Crucifix

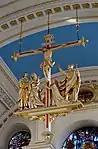
The Anglican Communion also uses the crucifix; this one is in the church of St Mary-le-Bow in London

Western crucifixes may show Christ dead or alive, the presence of the spear wound in his ribs traditionally indicating that he is dead. In either case his face very often shows his suffering. In the Eastern Orthodox tradition he has normally been shown as dead since around the end of the period of Byzantine Iconoclasm. Eastern crucifixes have Jesus' two feet nailed side by side, rather than crossed one above the other, as Western crucifixes have shown them since around the 13th century. The crown of thorns is also generally absent in Eastern crucifixes, since the emphasis is not on Christ's suffering, but on his triumph over sin and death. The S-shaped position of Jesus' body on the cross is a Byzantine innovation of the late 10th century, though also found in the German Gero Cross of the same date. Probably more from Byzantine influence, it spread elsewhere in the West, especially to Italy, by the Romanesque period, though it was more usual in painting than sculpted crucifixes. It was in Italy that the emphasis was put on Jesus' suffering and realistic details, during a process of general humanization of Christ favored by the Franciscan order. During the 13th century the suffering Italian model triumphed over the traditional Byzantine one anywhere in Europe also due to the works of artists such as Giunta Pisano and Cimabue. Since the Renaissance the "S"-shape is generally much less pronounced. Eastern Christian blessing crosses will often have the Crucifixion depicted on one side, and the Resurrection on the other, illustrating Eastern Orthodox theology's understanding of the Crucifixion and Resurrection as two intimately related aspects of the same act of salvation.